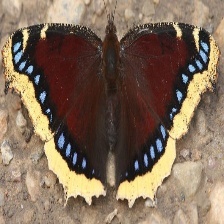
Species: MOURNING CLOAK
Butterfly family (ImageNet category): admiral